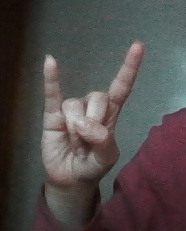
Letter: la